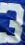
Number: 3